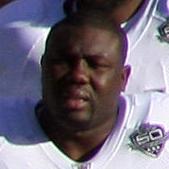
Age: 29